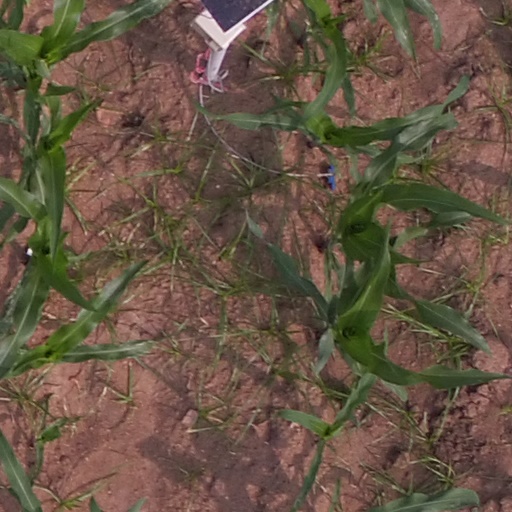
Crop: maize; corn